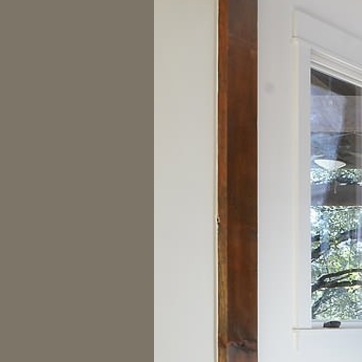
Material: painted